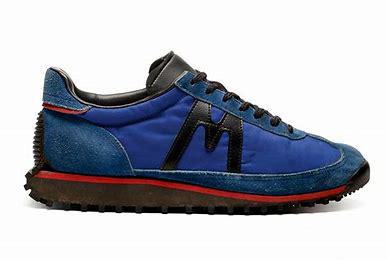
Brand: Karhu
Model: 100